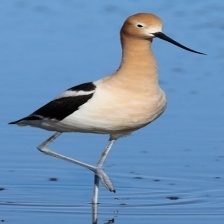
Species: AMERICAN AVOCET
Scientific name: PSITTACULA EUPATRIA